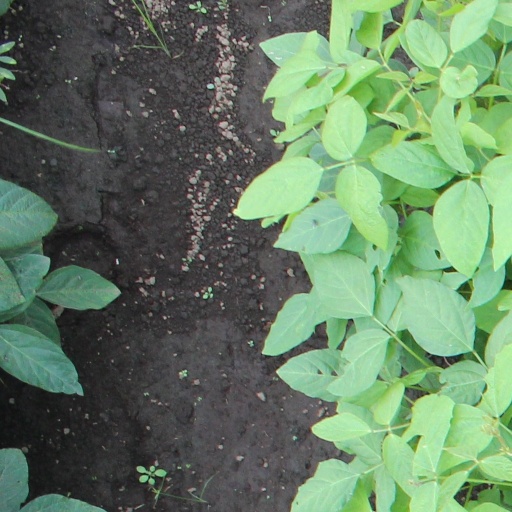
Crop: soybean